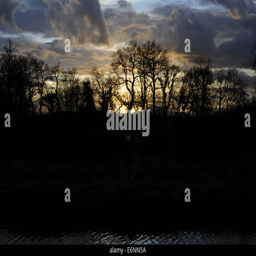
cloudy sunset behind trees above river